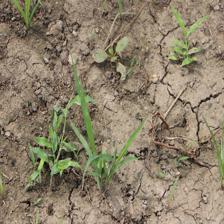
Label: Grass